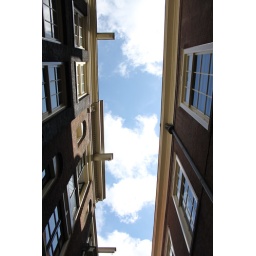
sky in a narrow street